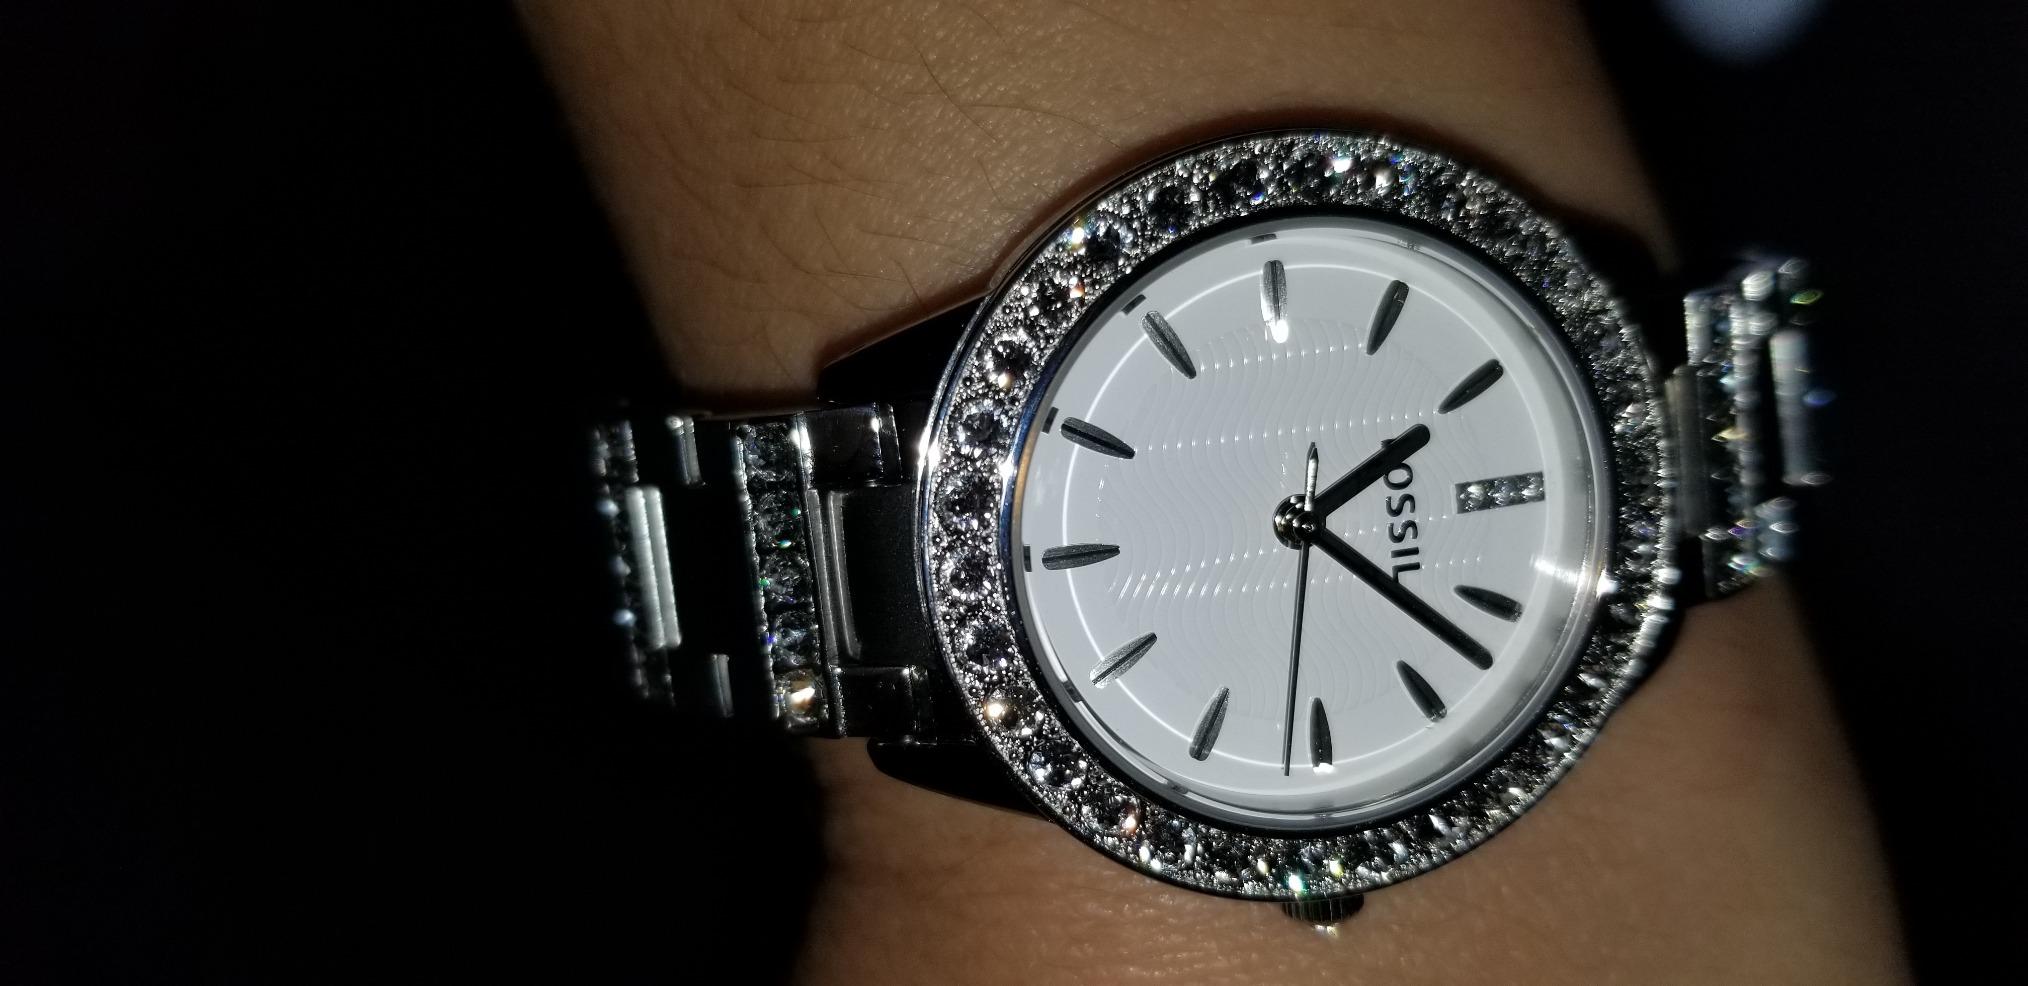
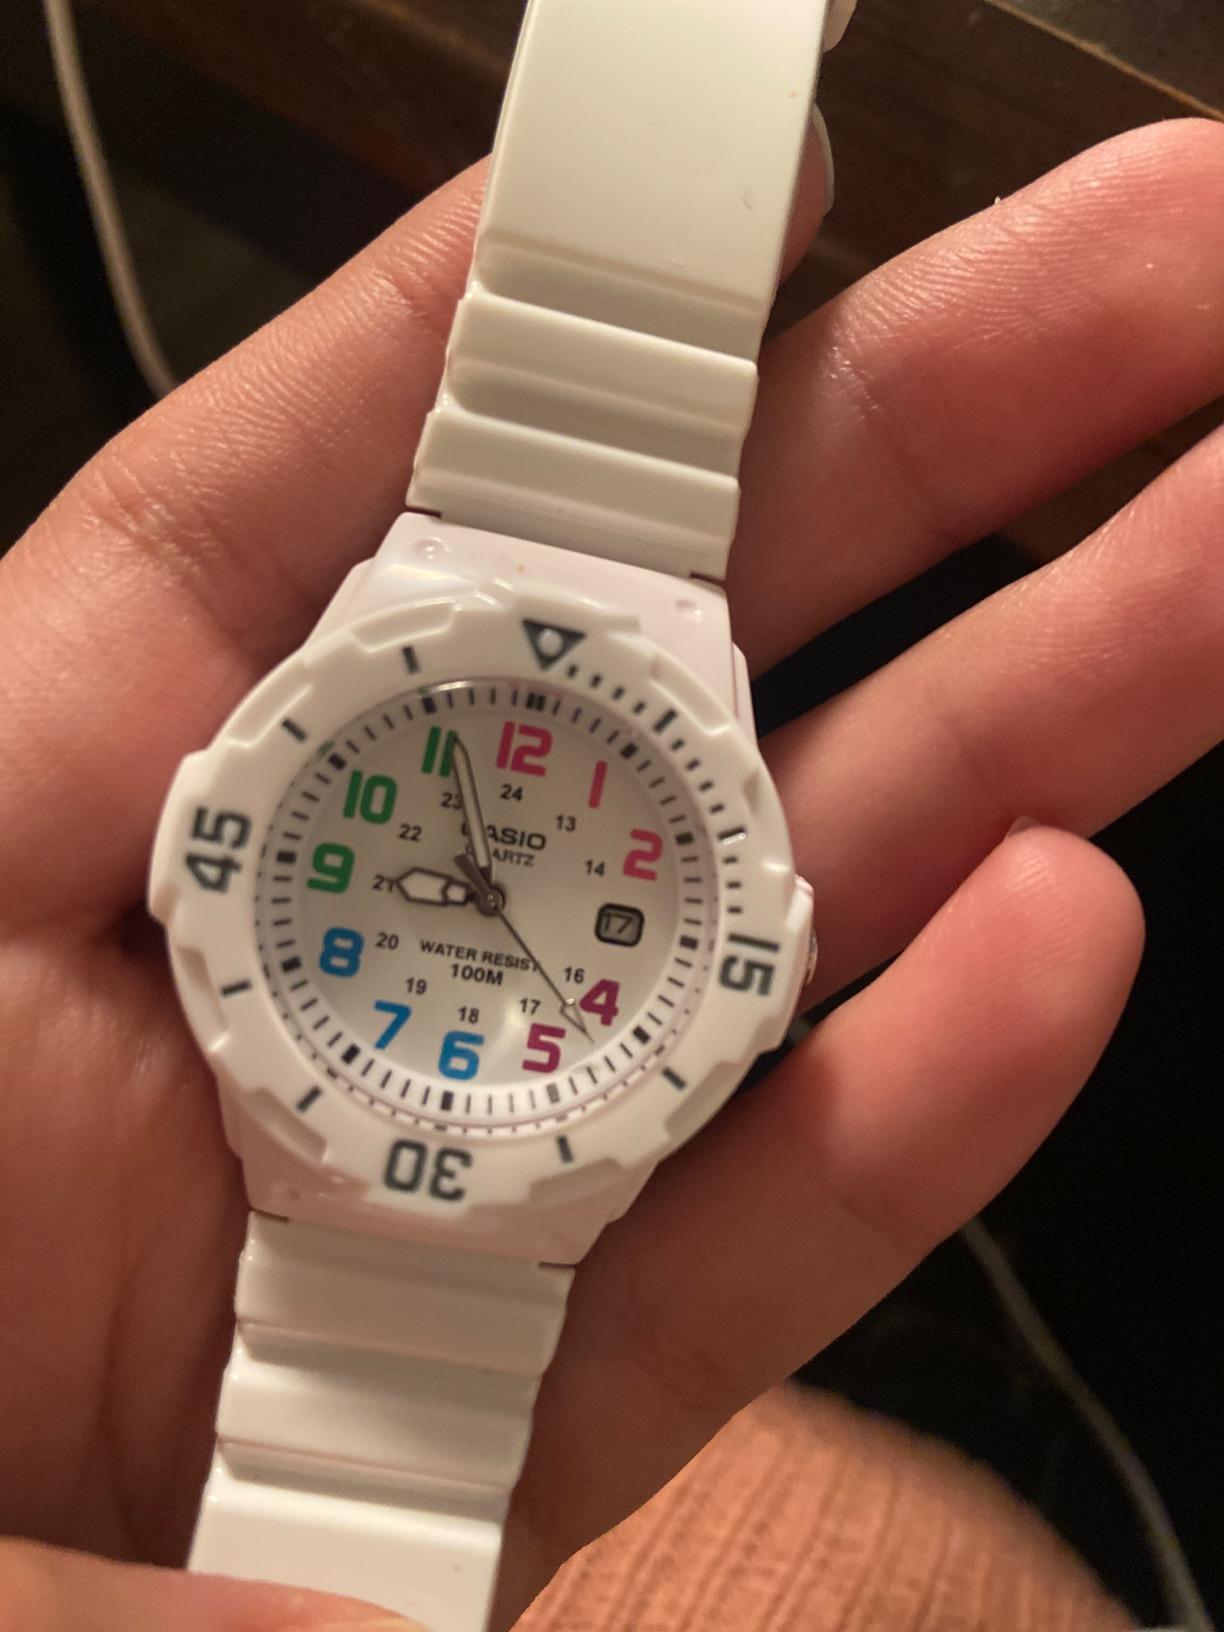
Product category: accessories_watch
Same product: no